Sword-and-sandal

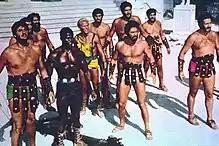
"My Son, the Hero" (1962) by Duccio Tessari

To be sure, many of the films enjoyed widespread popularity among general audiences, and had production values that were typical for popular films of their day. Some films included frequent re-use of the impressive film sets that had been created for "Ben-Hur" and "Cleopatra".